Albert Severin Roche

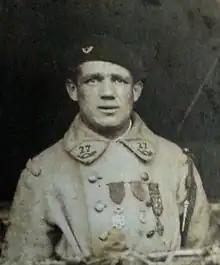
Roche in 1918

Albert Severin Roche (1895–1939) was a distinguished French soldier, known for his numerous successful missions and the capturing of enemy soldiers throughout the First World War.